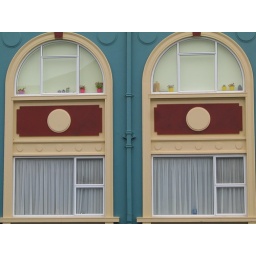
Pink and yellow in my window